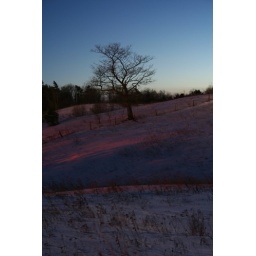
Lone tree on a hill near Lakeridge ski club. Orange lighting courtesy of Ajax.